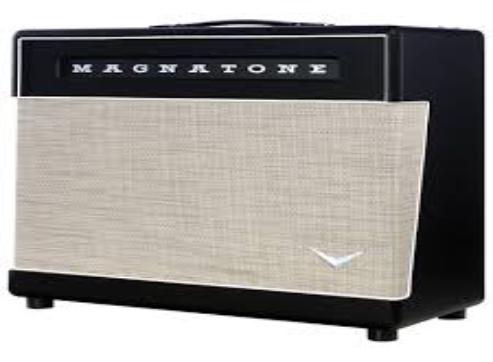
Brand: magnatone
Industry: Electronic